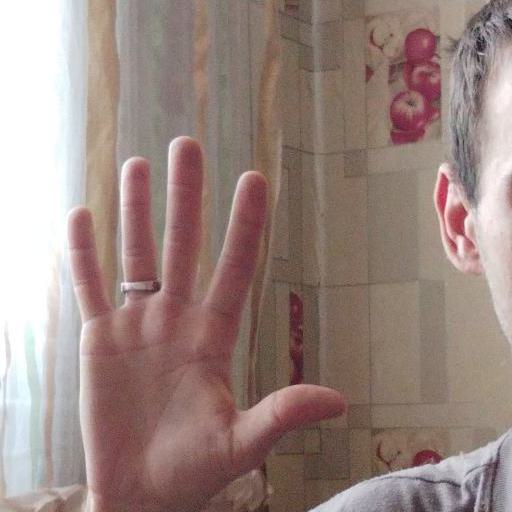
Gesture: palm